Sky Plus

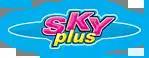
Old logo of Sky Plus

Sky Plus is a commercial radio station in Estonia. The radio station was first launched in 1997 and is owned by Sky Media Group. The parent company Sky Media Group owns multiple branches of radio stations (e.g: Retro FM, Rock FM)